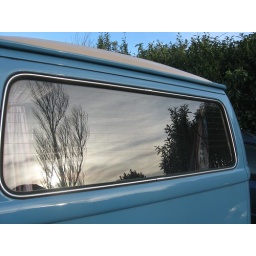
1971 VW bus reflection in the rear window